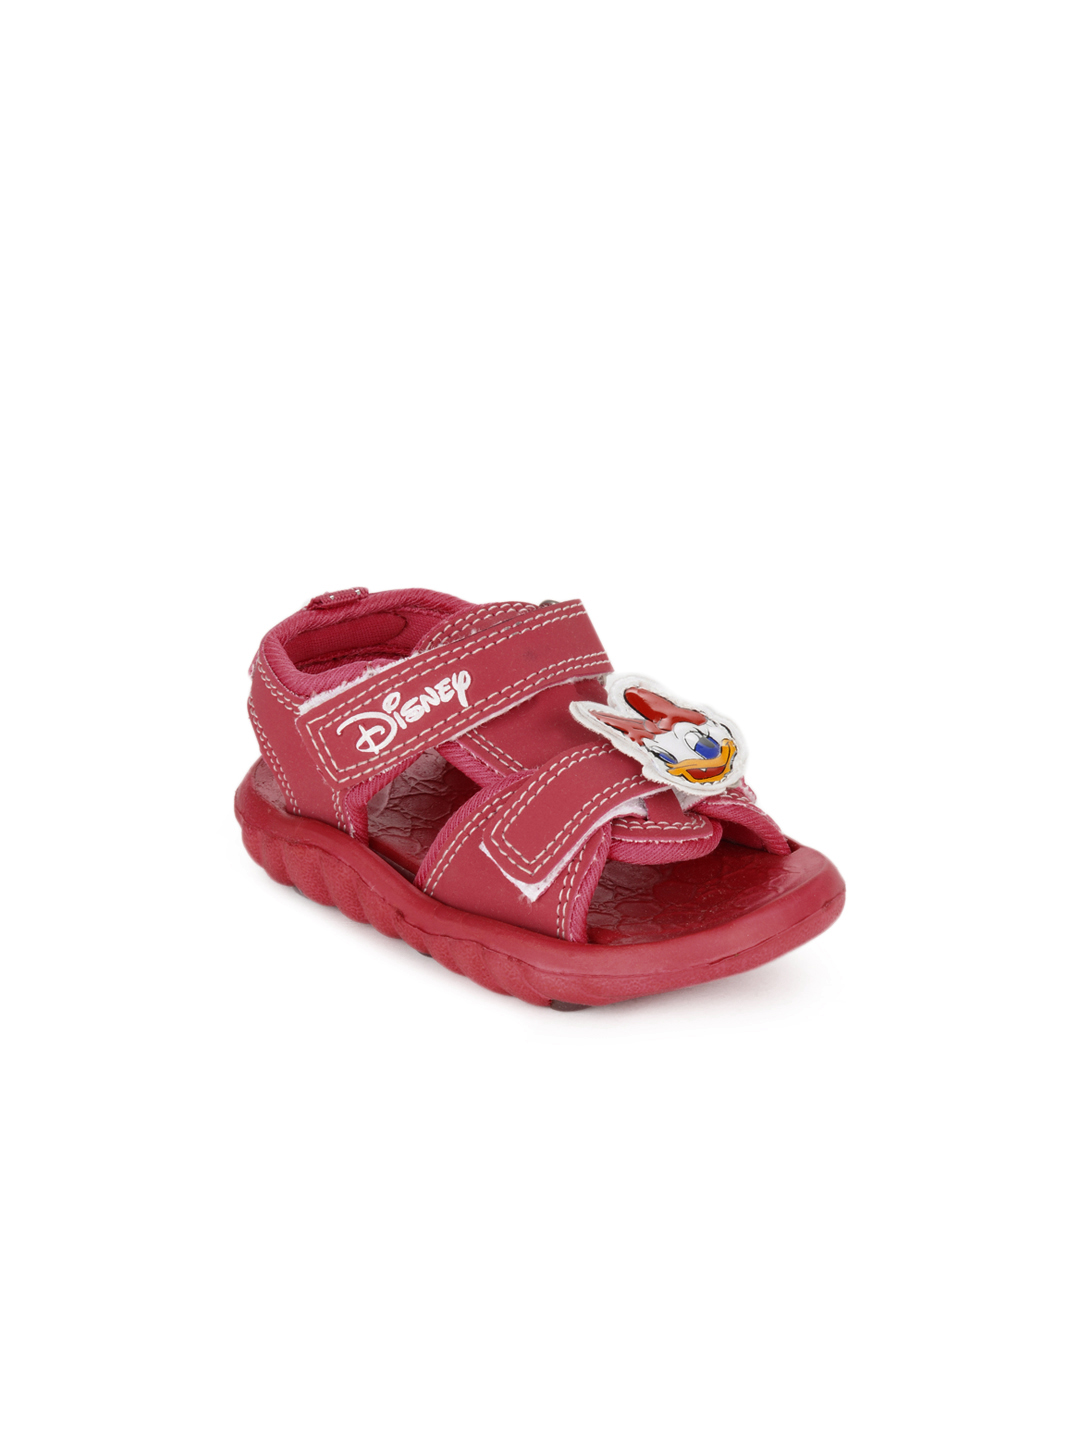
Disney Unisex Kids Daisy Pink Sandals
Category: Footwear / Sandal / Sandals
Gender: Unisex
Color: Pink
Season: Winter 2012
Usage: Casual